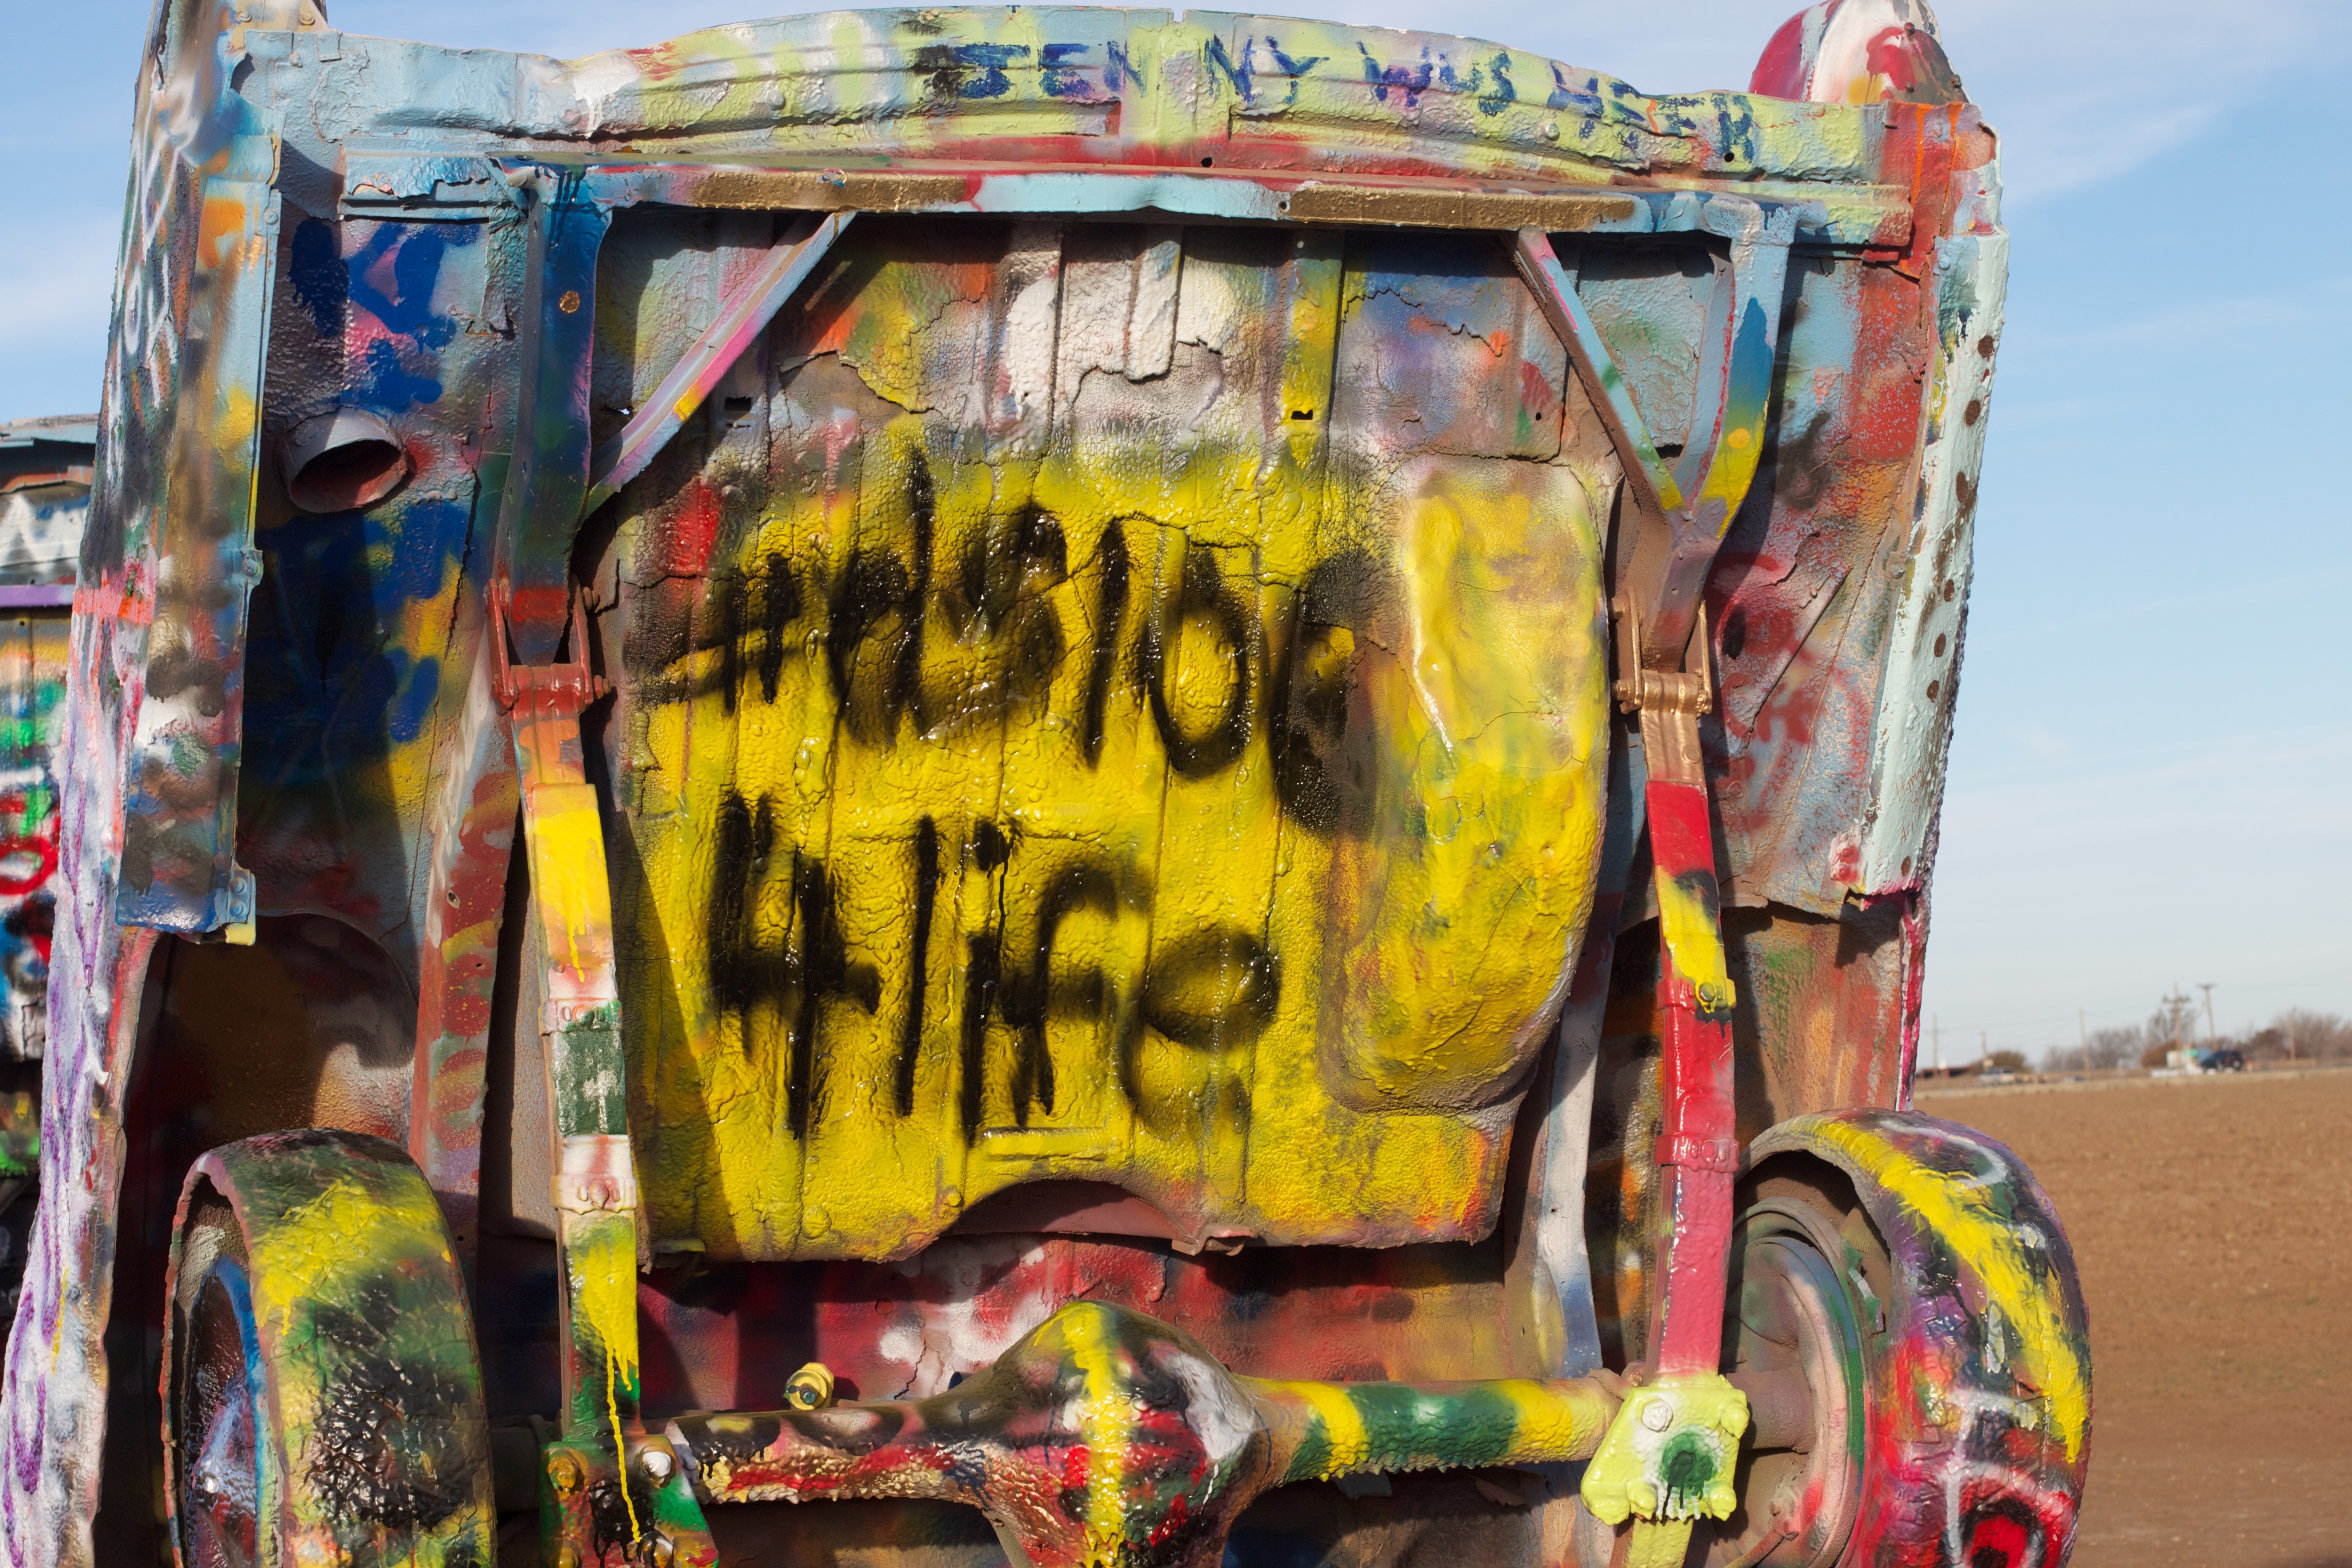
vehicle, color, graffiti, painting, art, ds106, odyssey, cadillacranch